History of tornado research

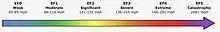
The National Weather Service's arrow showing the EF scale, which includes a description word for each level of the scale

In June 1907, the U.S. Weather Bureau published a complete damage survey and analysis on a strong tornado which struck Wills Point, Texas on May 25, 1907. The analysis included some of the first-ever photographs of a tornado, taken by George Alford; one taken and the other taken away from the tornado.